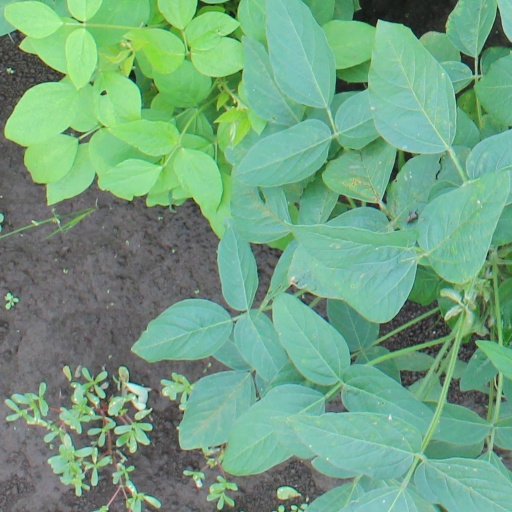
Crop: soybean